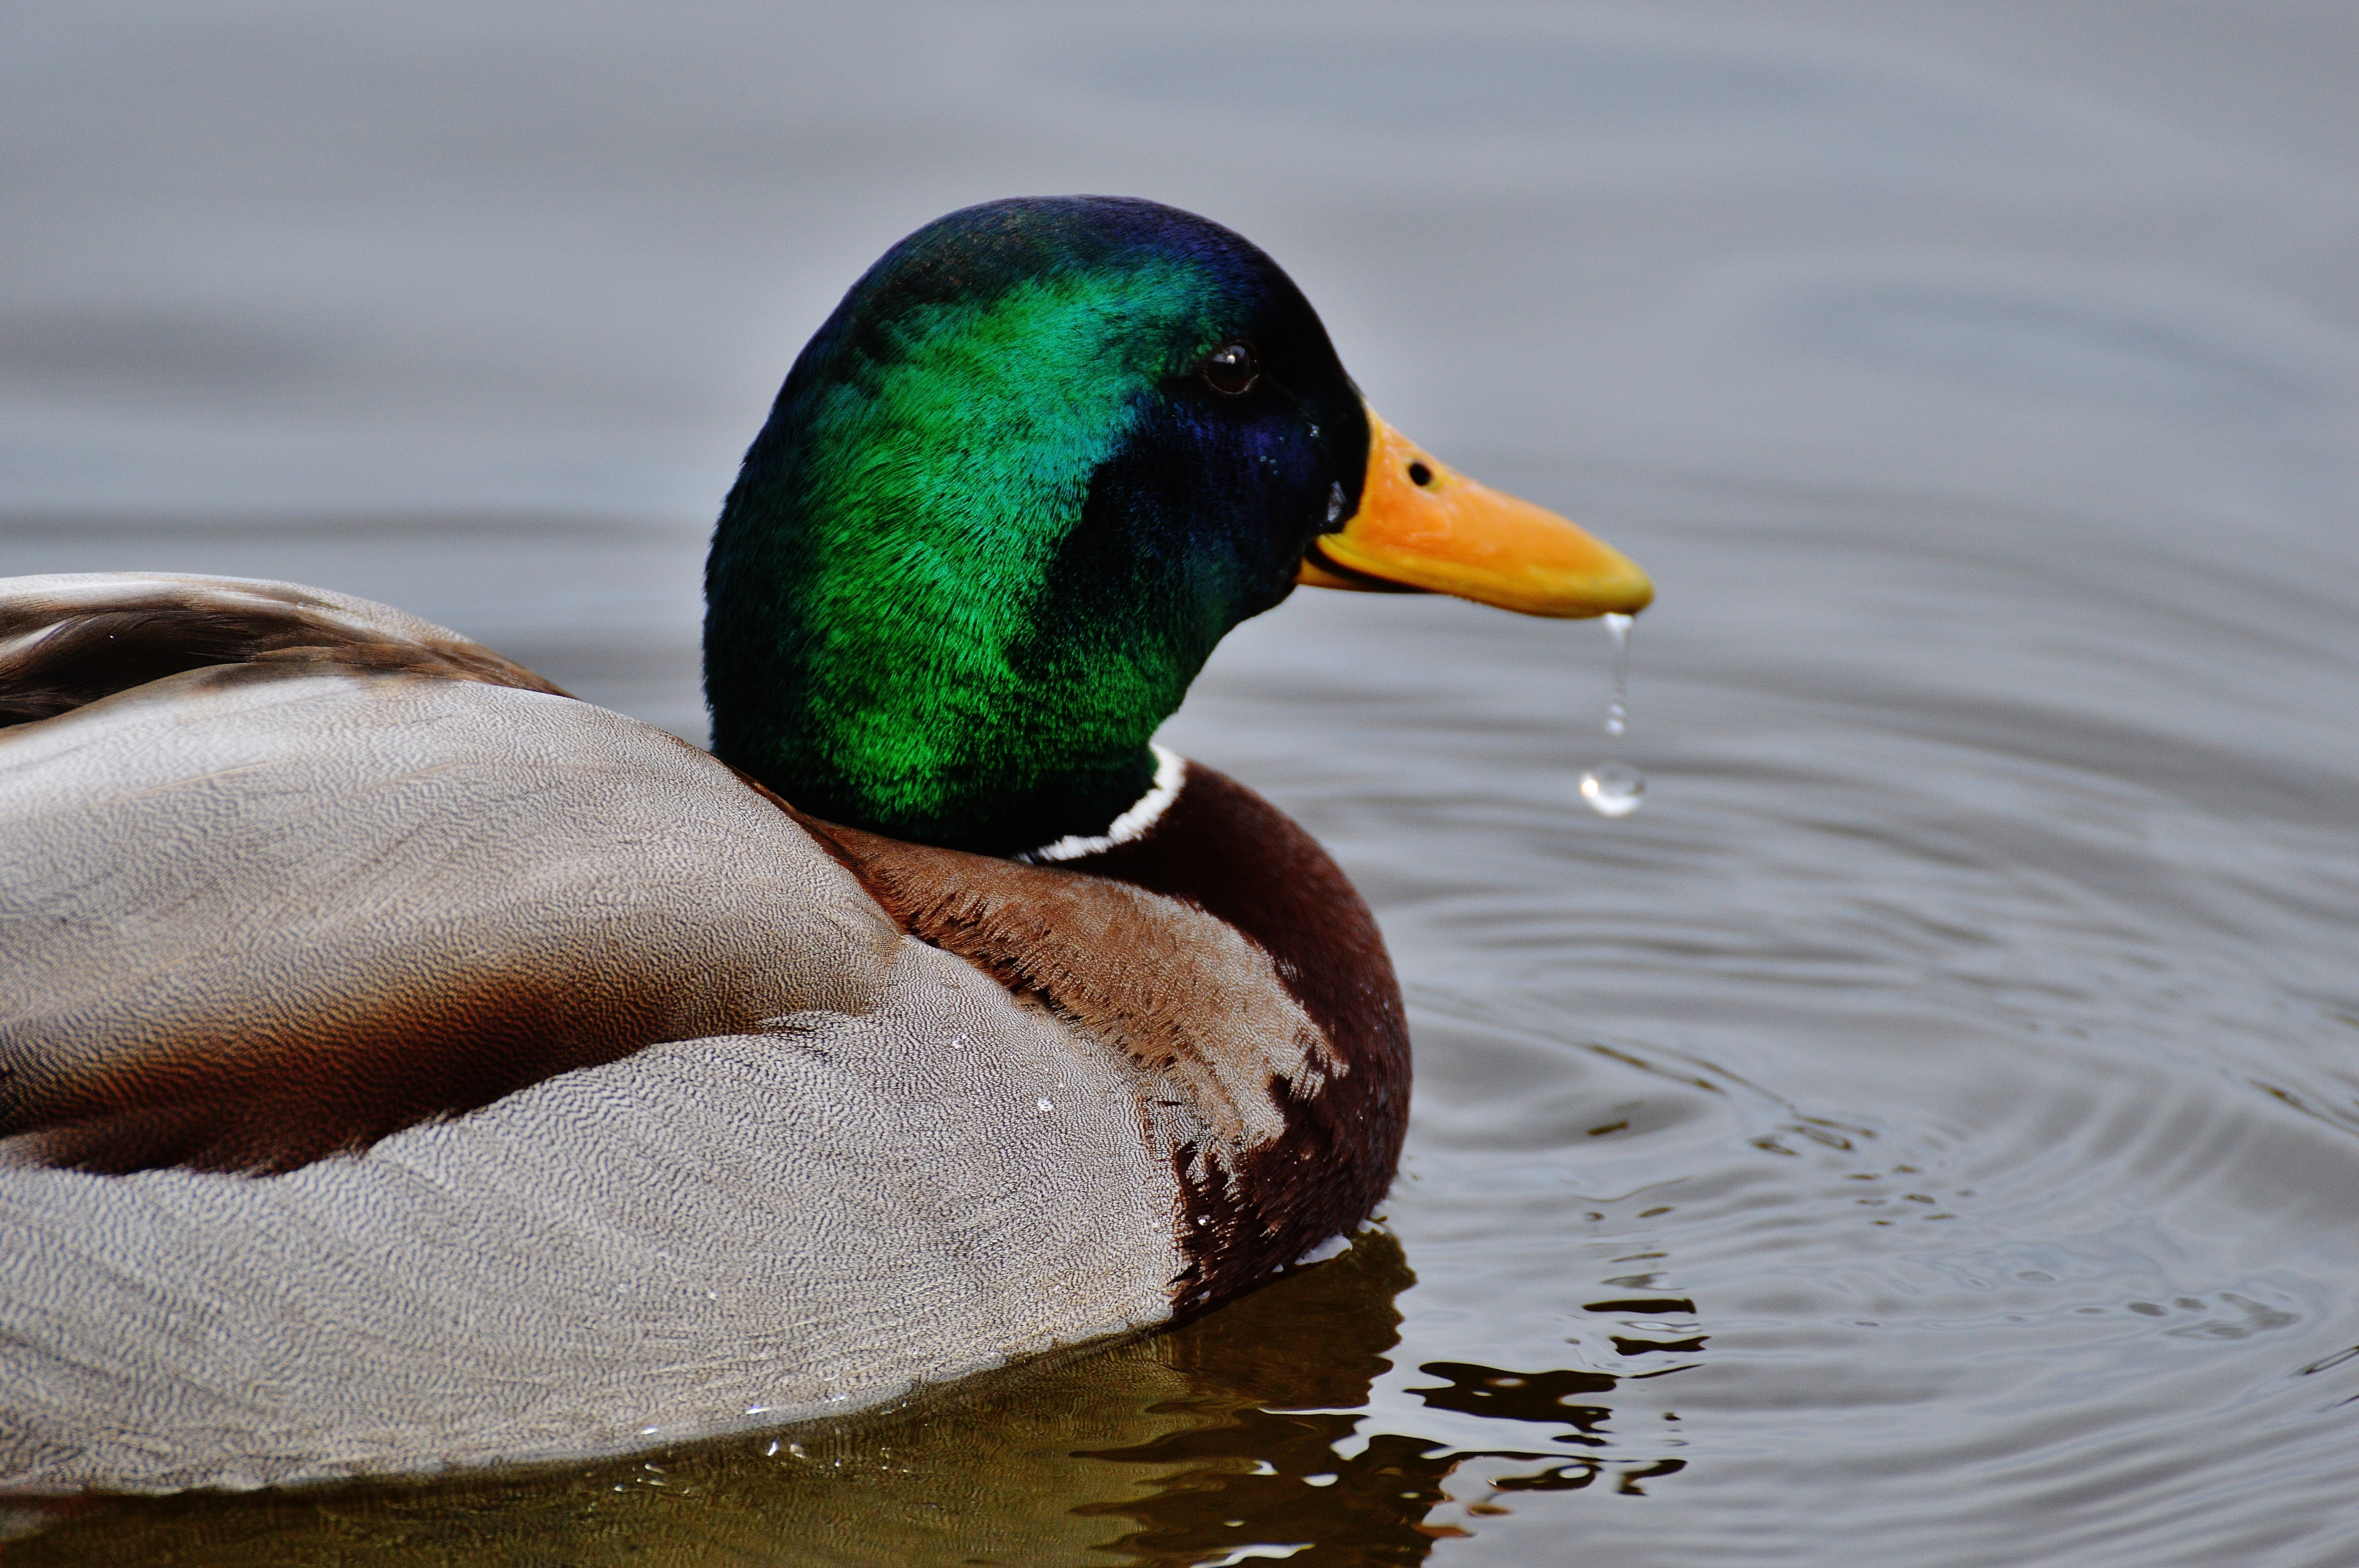
water, nature, bird, animal, wildlife, beak, feather, fauna, plumage, poultry, close up, birds, duck, vertebrate, beautiful, bill, waterfowl, water bird, animal world, wildlife photography, mallard, canard, ducks geese and swans, seaduck